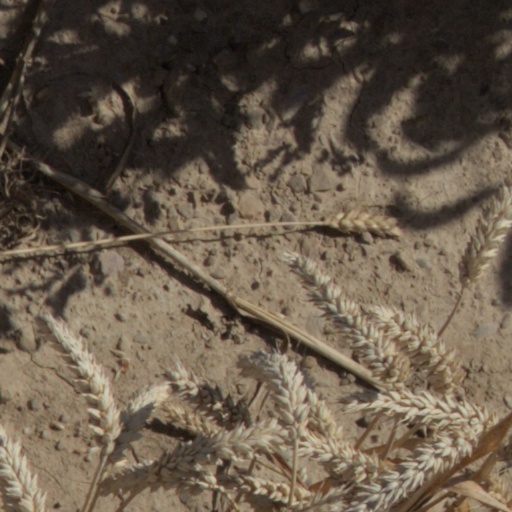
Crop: wheat